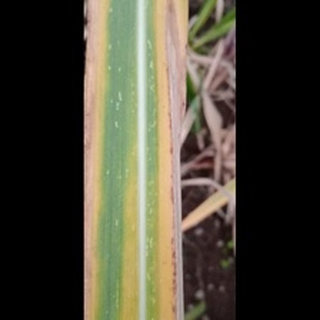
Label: sugarcane_yellow_leaf_disease